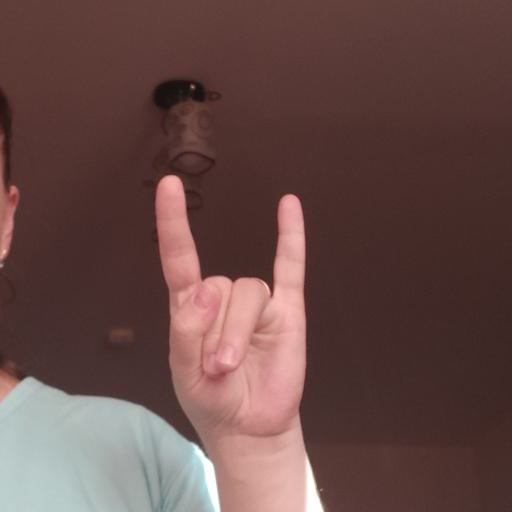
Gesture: rock